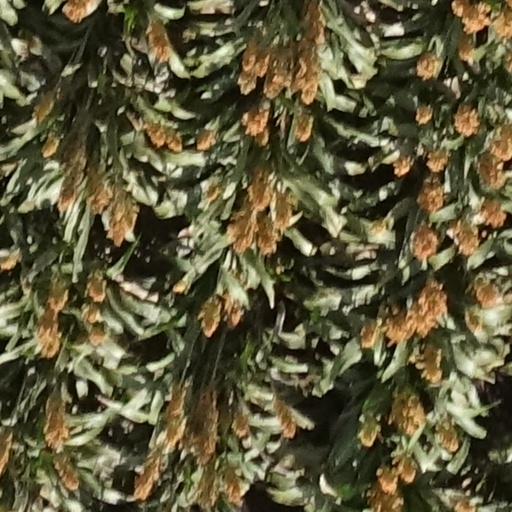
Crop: sorghum